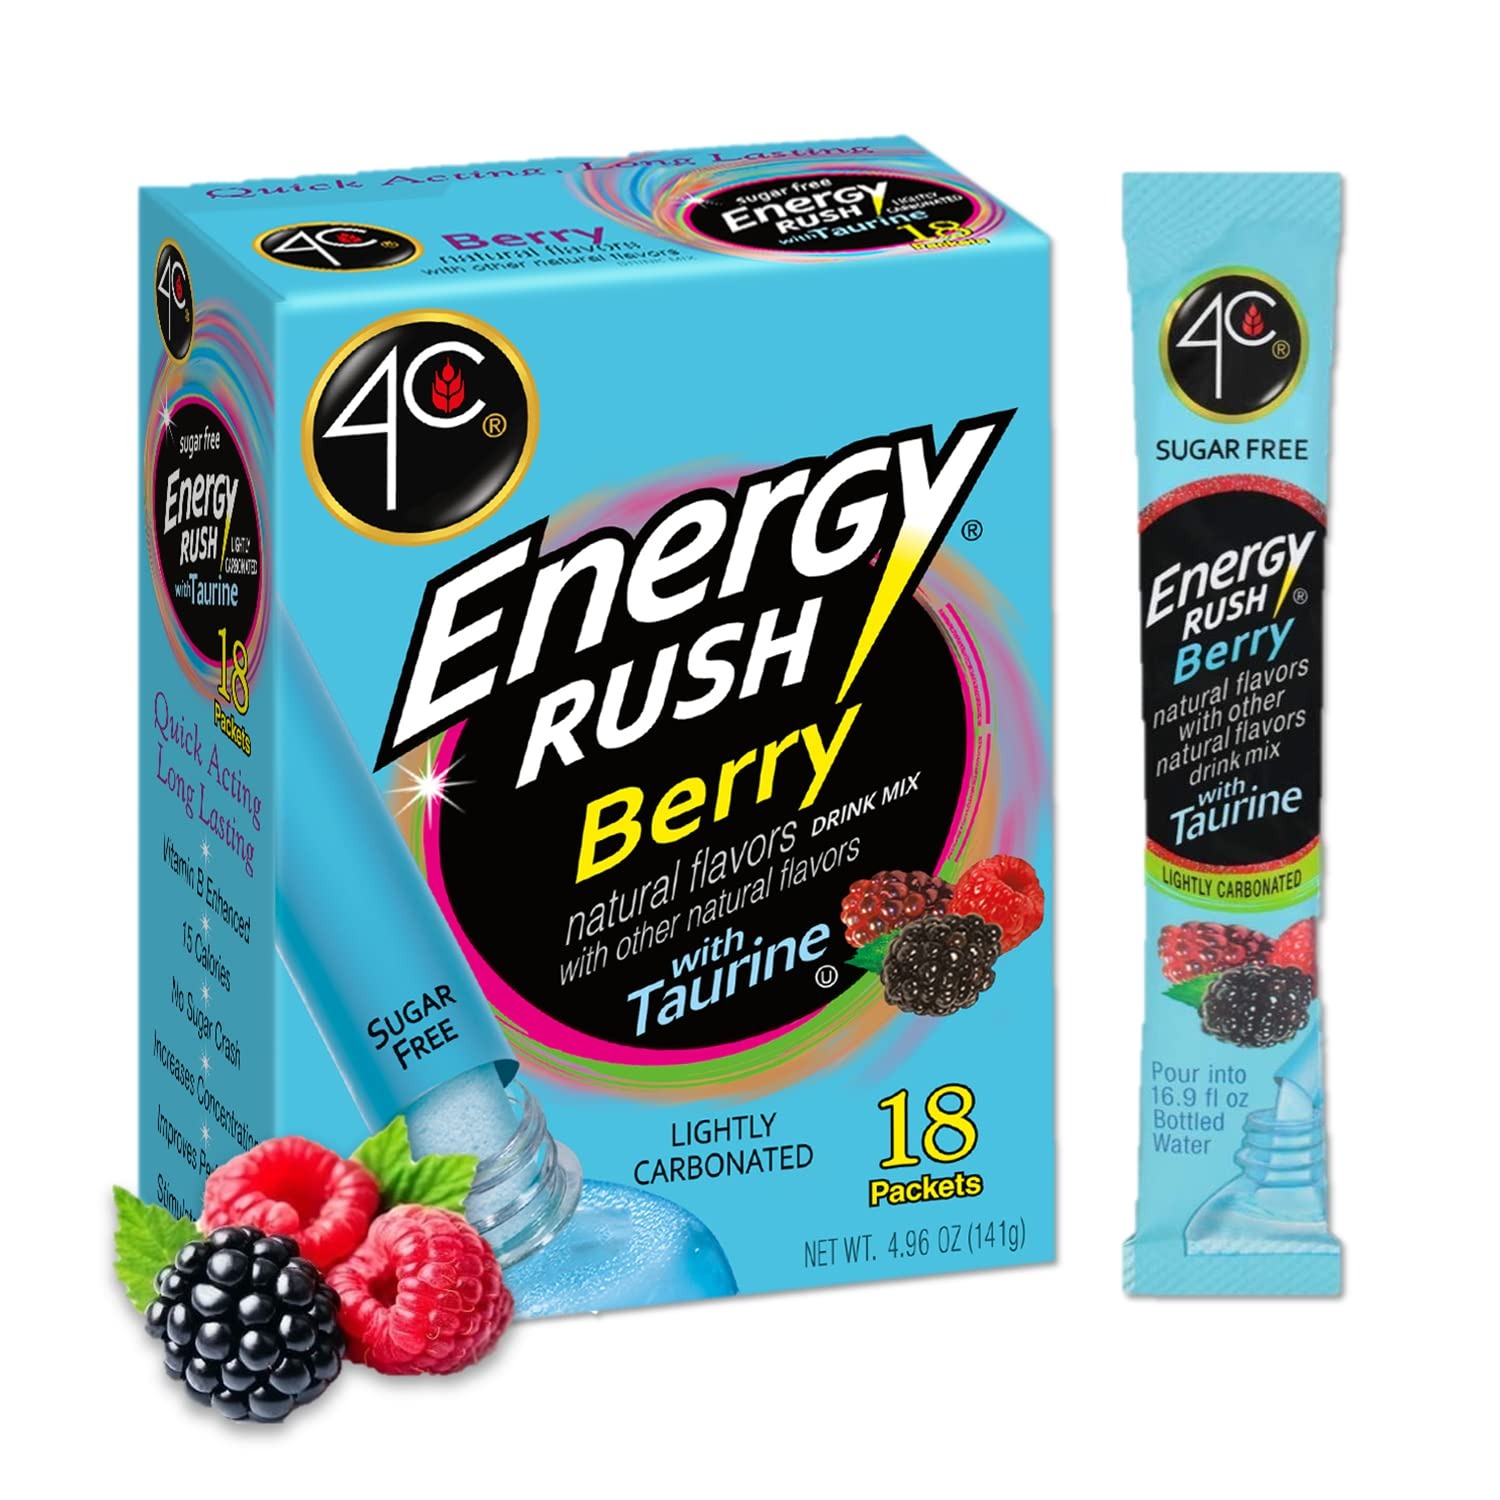
Item Name: 4C Energy Rush Stix, Berry 1 Pack, 18 Count, Single Serve Water Flavoring Packets, Sugar Free with Taurine, On the Go Bundle
Bullet Point 1: ENERGY TO GO | 4C's Premium Energy Rush Stix are perfect for those that are always on the move. Ideal for traveling, keeping one in the purse/backpack, one on the desk, or one in your car. Never go bland with your water again and keep the energy levels up!
Bullet Point 2: PERFECT PICK ME UP | Whether you're headed to the gym, waking up early, traveling or fighting off that 2:30pm slump, 4C's Energy Rush Stix are the quick and easy option to gain some energy while drinking deliciously flavored water!
Bullet Point 3: DELICIOUS FLAVORS | 4C has mastered each and every flavor! With an assortment of premium berries, sun packed citrus, and other delicious fruit sweetness, 4C has all the flavors you're looking for!
Bullet Point 4: VALUE & CONVENIENT | These 18ct packets are perfect for trying out 4C's Energy Rush Flavors. If you love them, search for our bulk offerings of 350ct-500ct packet bundles
Bullet Point 5: EXPERTS IN ENHANCERS | 4C have been experts in quality foods and water flavorings, dating back to 1935! As a family owned business, we take pride in the premium quality offerings we create and share with the world
Product Description: 4C Foods is a family owned business since 1935 that is steeped in their founding tradition of offering only the highest quality products and understanding the needs of the American family. This is why 4C Foods is continually creating and innovating new products to satisfy the needs of the consumer, while maintaining the highest quality and remaining sensitive to the buying power of the average family. When other companies are focused on the selling their brand, 4C Foods keeps their eye on making the best products at the best prices. We strongly believe that satisfying the needs of the consumer will translate into a loyal 4C Foods customer.
Value: 4.96
Unit: Ounce

Price: 9.99